Court of assizes (Belgium)

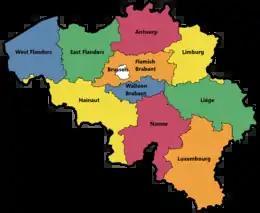
Map of the ten provinces of Belgium (and Brussels-Capital)

As of 2018, the court of assizes of each of the Belgian provinces (and Brussels-Capital) has its seat in the following municipalities: